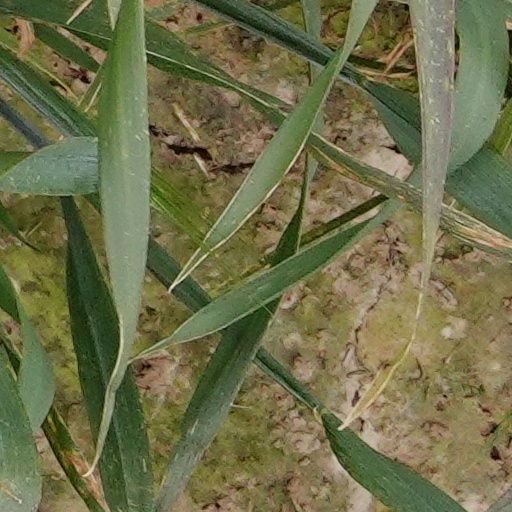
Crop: wheat